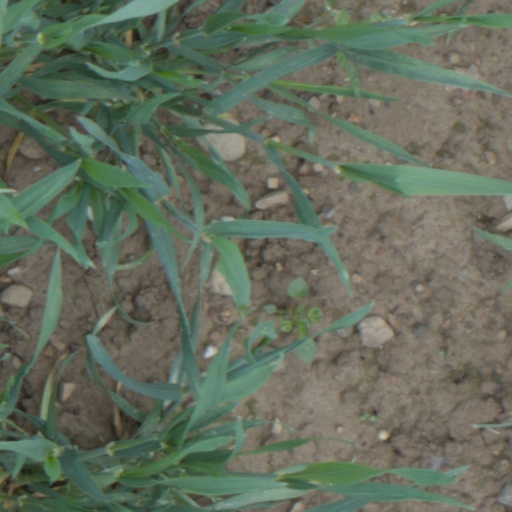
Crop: wheat